Ocean Beach, San Francisco

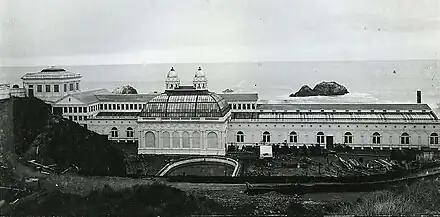
Sutro Baths in 1896

Due in part to its sometimes inhospitable weather (high winds, cold weather and fog), the area was largely undeveloped throughout most of San Francisco's early history, when it was known as part of the "Outside Lands." Development finally came in the late 19th century: a steam railroad was in place by 1884 to bring people to the first amusement ride at the city's oceanside, a "Gravity Railroad" roller coaster, and to the Ocean Beach Pavilion for concerts and dancing. By 1890, trolley lines reached Ocean Beach: the Ferries and Cliff House Railroad, Park and Ocean Railroad, and Sutro Railroad that encouraged commercial amusement development as a trolley park. The Cliff House, which opened in 1863, and Sutro Baths, which opened in 1896, drew thousands of visitors.